Thomas Muir of Huntershill

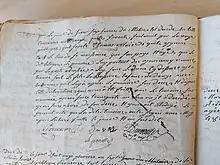
Second page of the death record of Thomas Muir.

Finally on 16 September 1797, the Spanish Government relented and decreed Muir's release and perpetual banishment from Spanish territories. Still weak and emaciated from his sufferings, Muir made his way to France by way of Madrid and San Sebastian, aided and assisted by a young officer from the French Consulate at Cadiz.